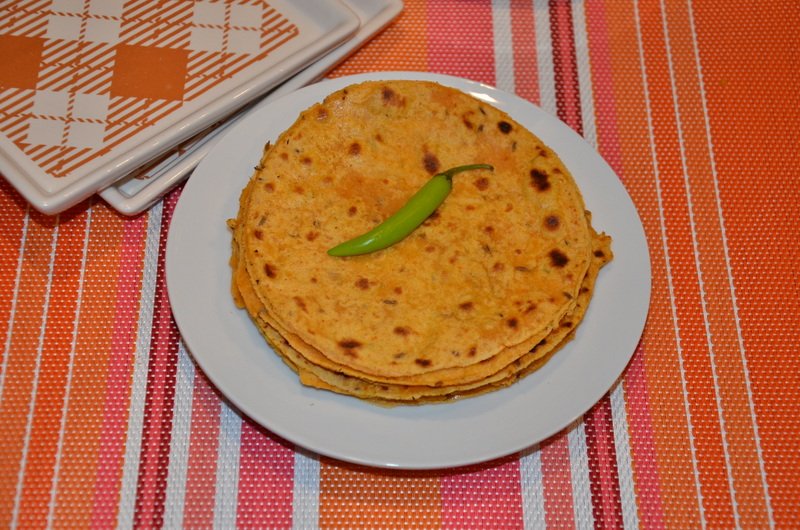
Dish: chapati